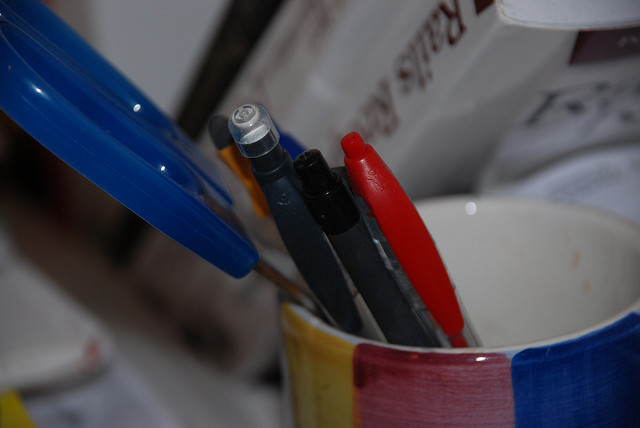
user: Given an image and a question. Answer the question in a short answer. Question: What can you do with the largest object in the cup? Short Answer:
assistant: write